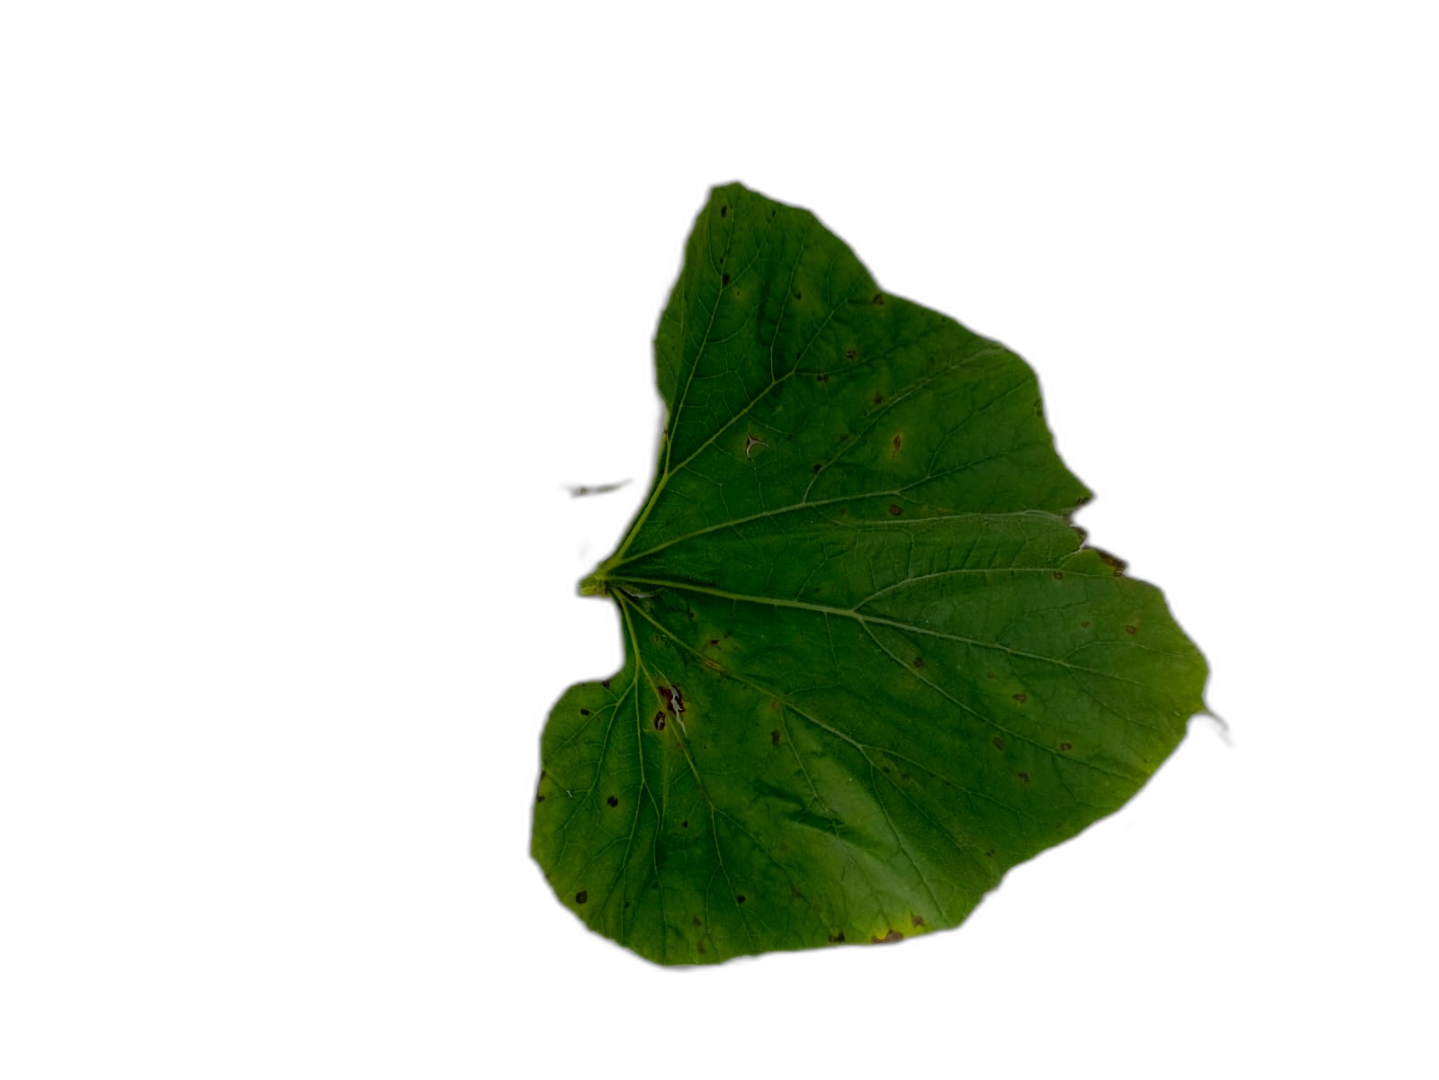
Crop: Bottle Gourd
Label: Alternaria_Leaf_Blight